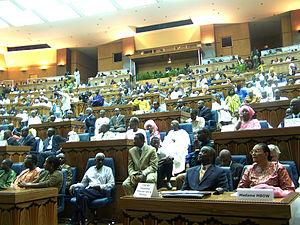
Les Assises nationales du Sénégal ont rassemblé, entre le 1ᵉʳ juin 2008 et le 24 mai 2009, plus de 140 acteurs de la vie publique sénégalaise, représentants de partis politiques, de la société civile et personnalités diverses.